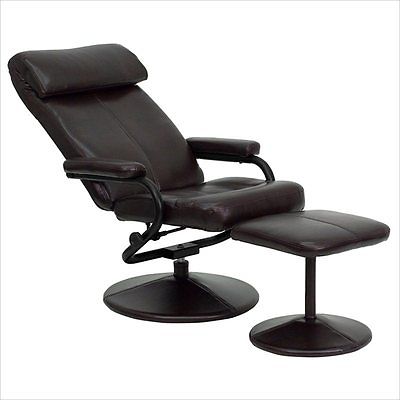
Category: chair